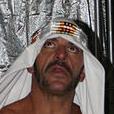
Age: 44